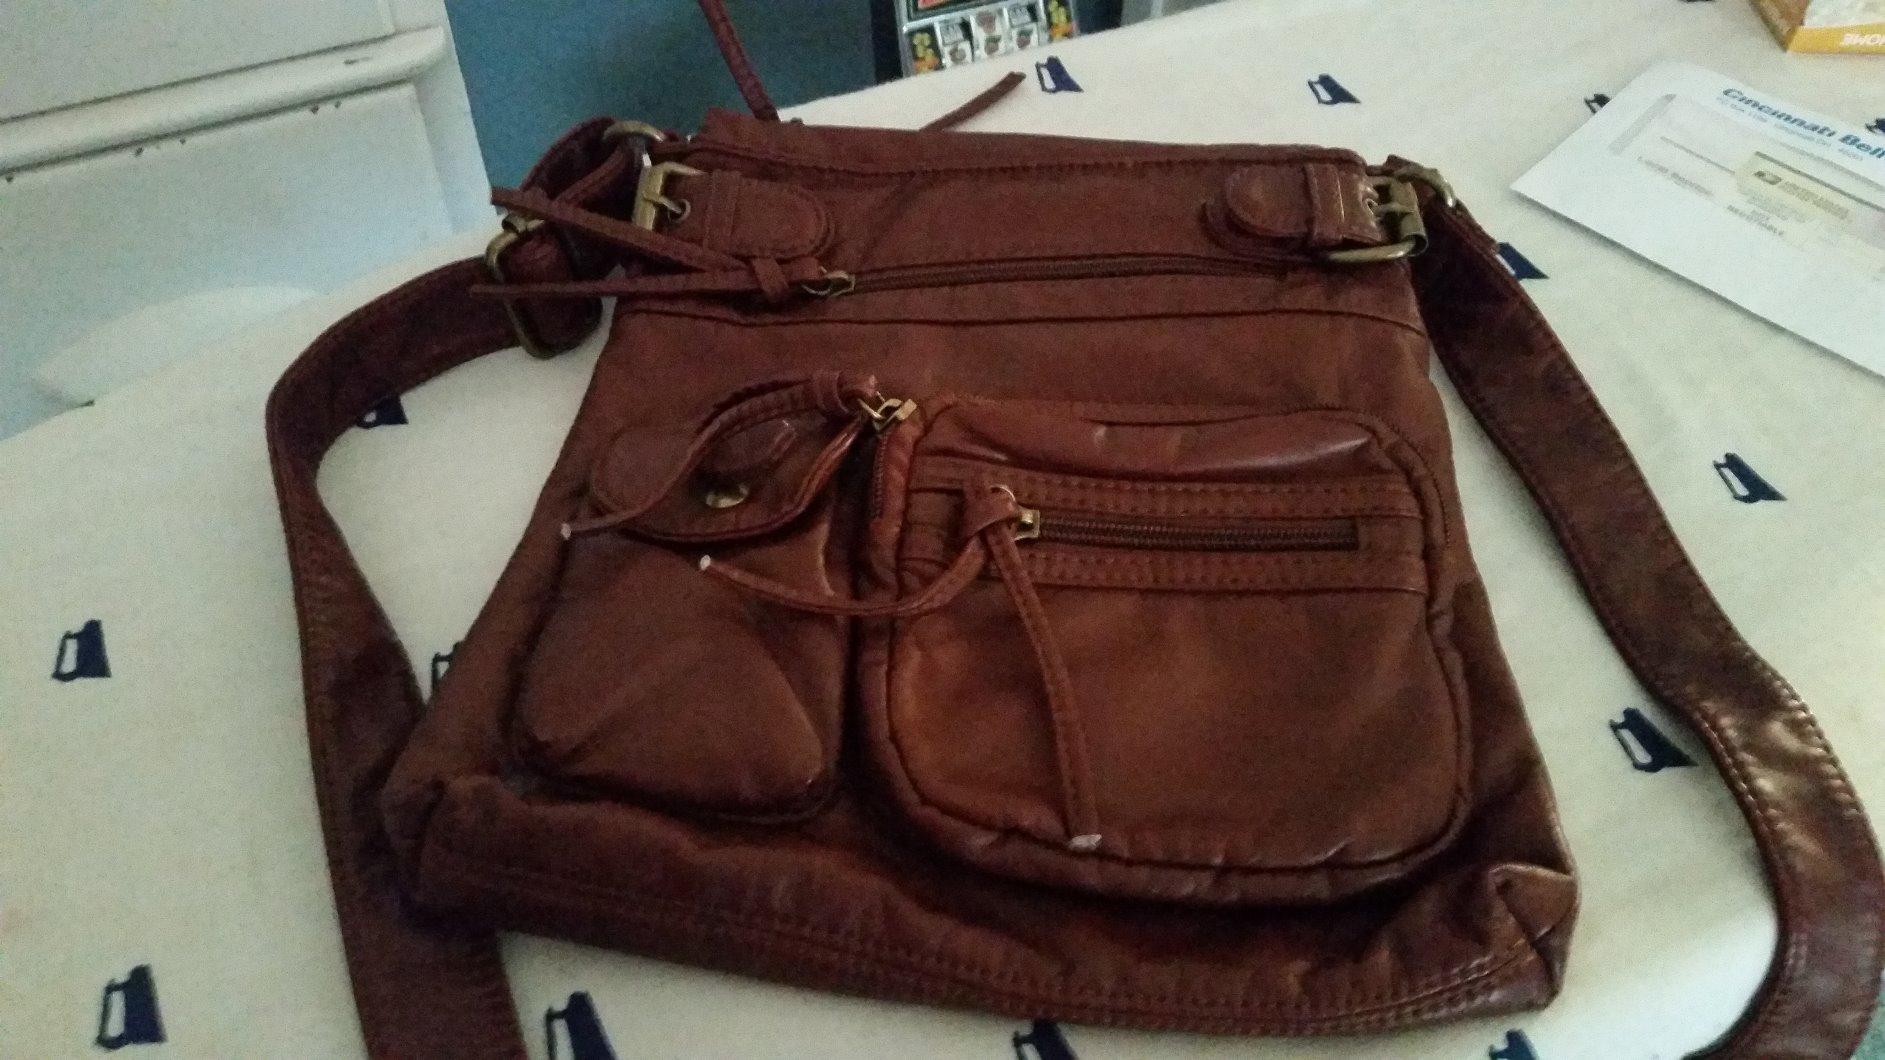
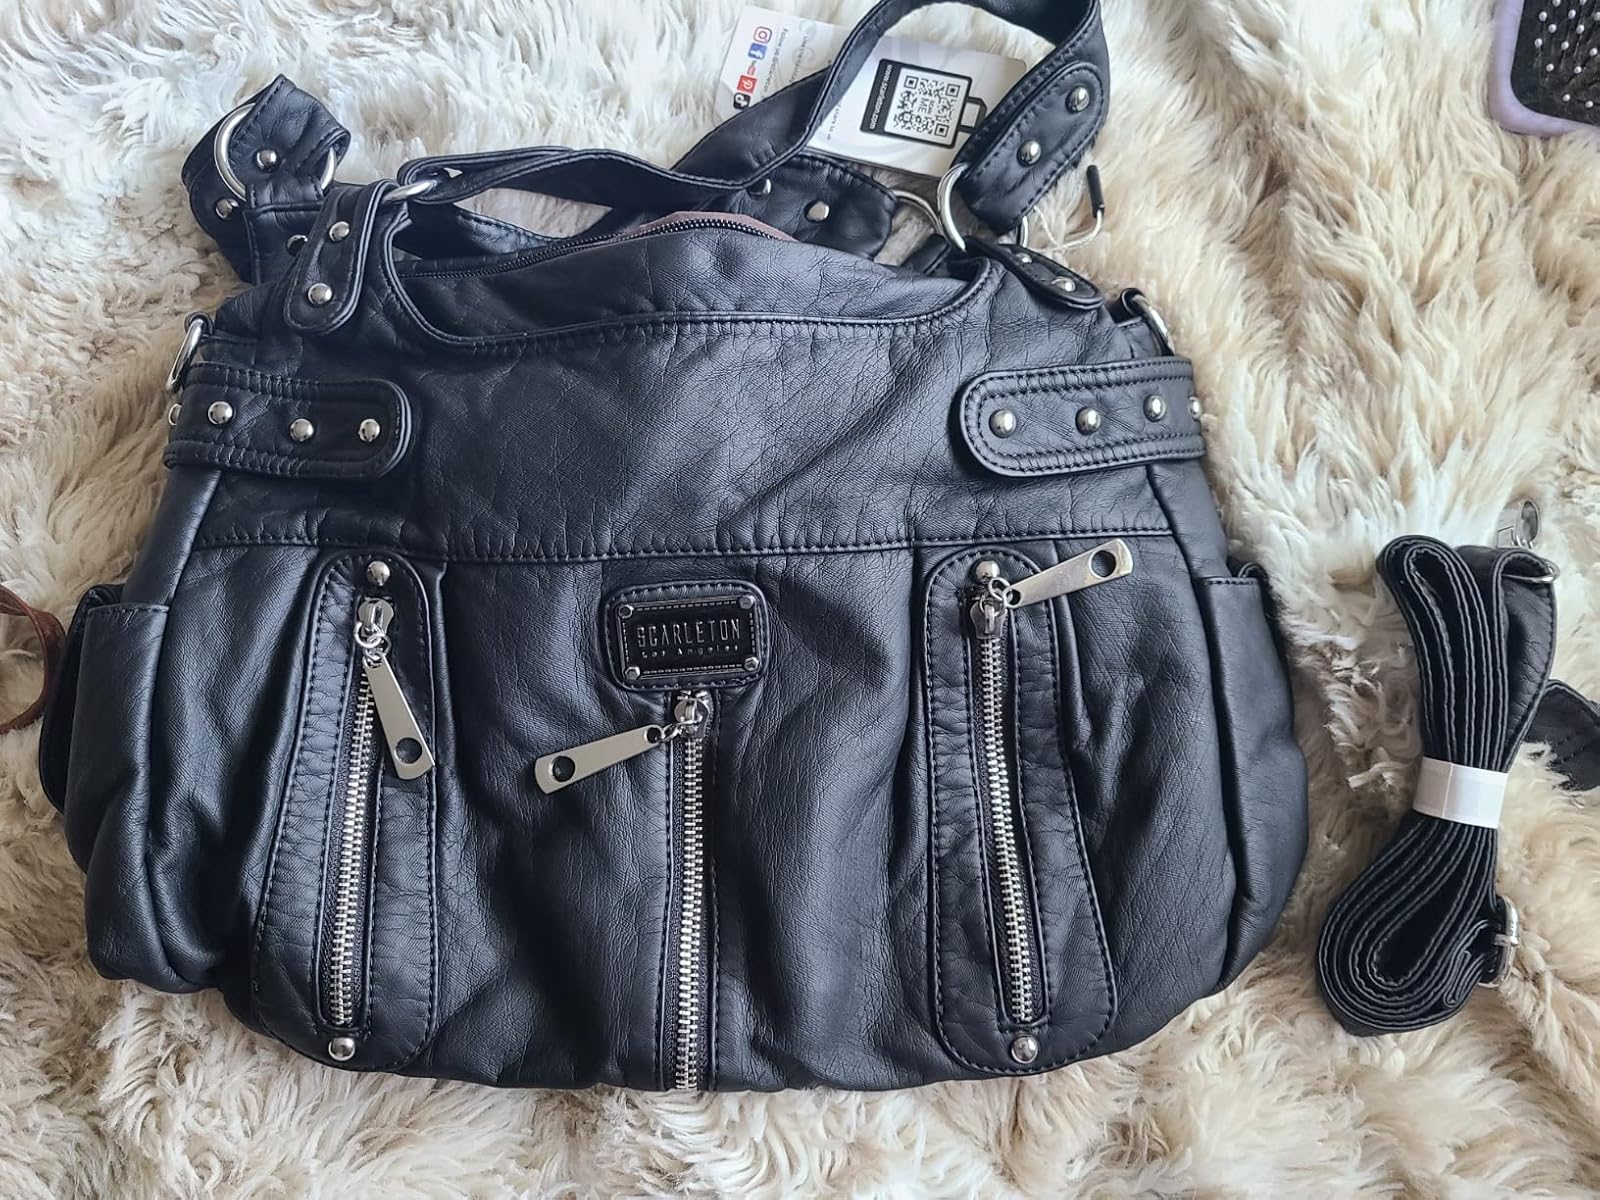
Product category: accessories_handbag
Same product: no